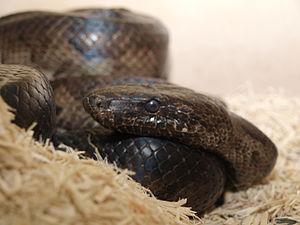
Chilabothrus inornatus, le Boa de Porto Rico, est une espèce de serpents de la famille des Boidae.